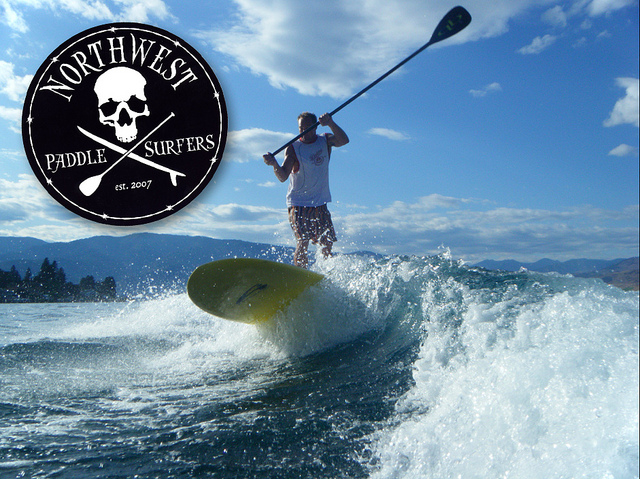
user: Given an image and a question. Answer the question in a short answer. Question: What is the purpose of this picture? Short Answer:
assistant: advertising